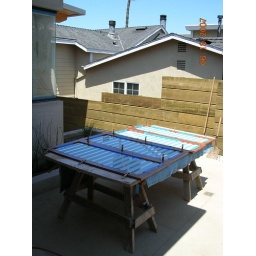
The kitchen cabinet doors, the custom glass is being set in place